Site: brandenburg
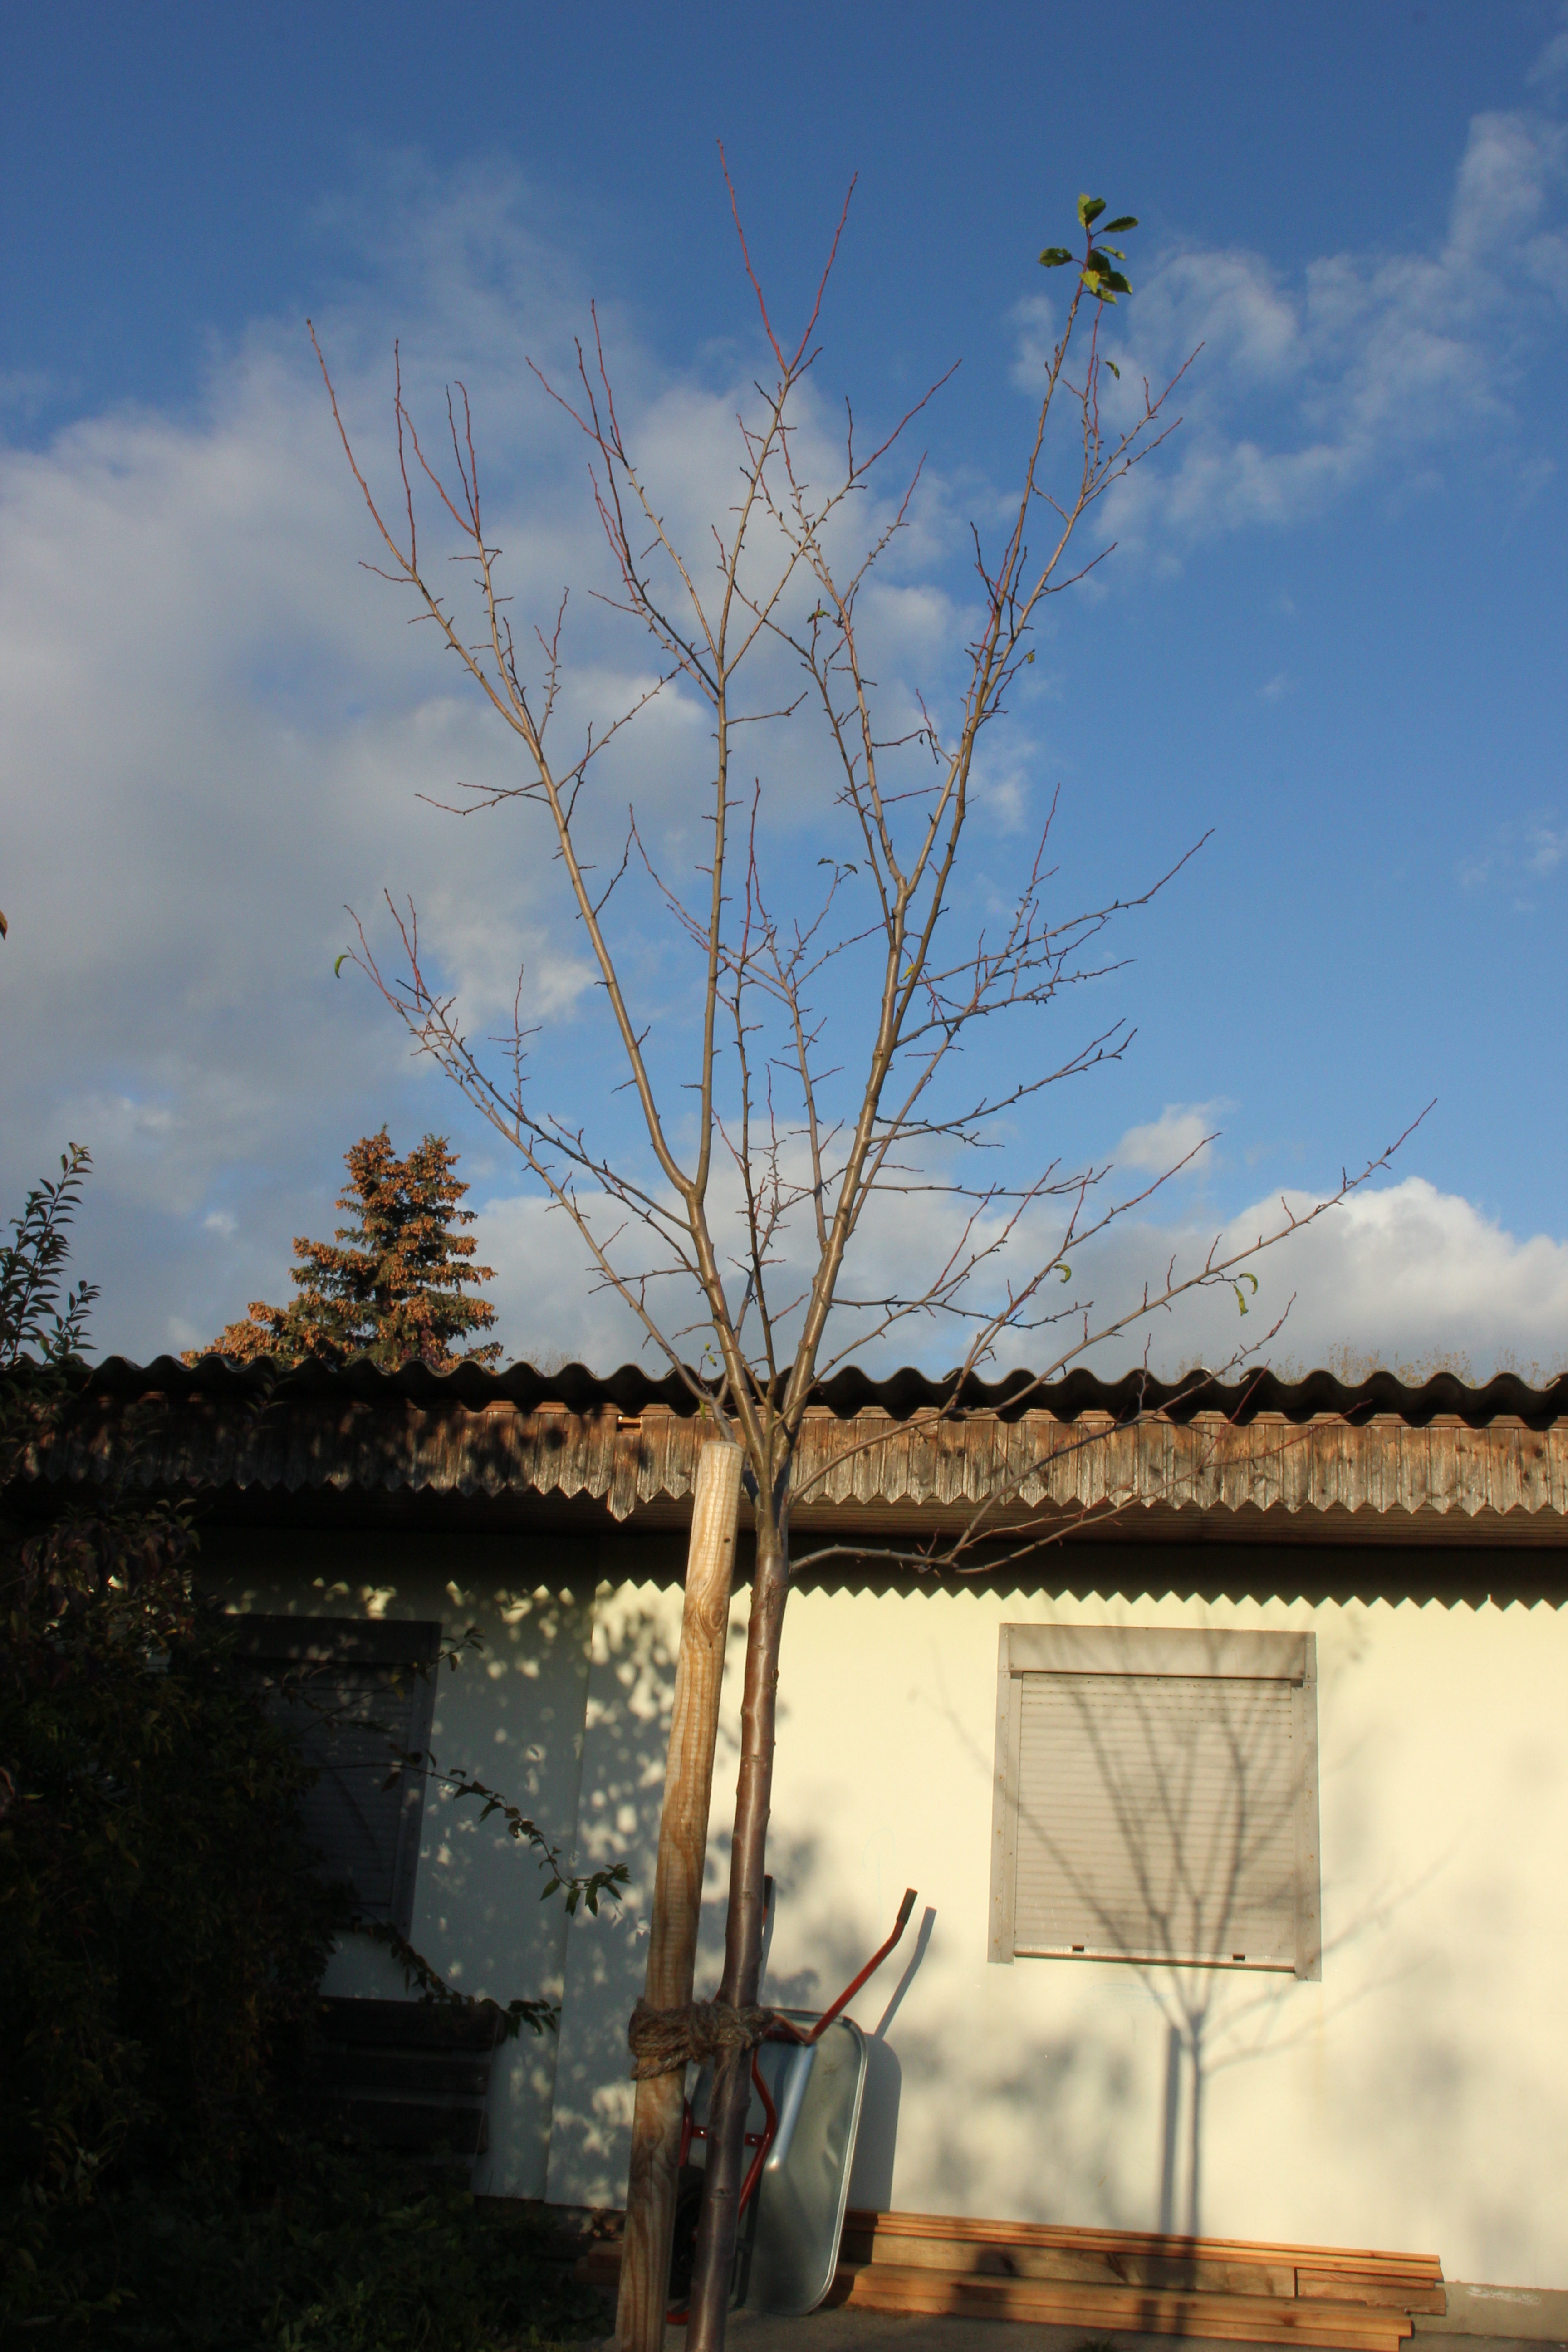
Growth stage (BBCH 91): Senescence, beginning of dormancy